Bandhalu Anubandhalu

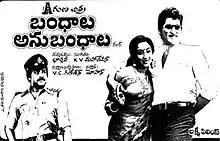
Theatrical poster

Bandhalu Anubandhalu is a 1982 Indian Telugu-language film starring Sobhan Babu and Lakshmi with Chiranjeevi in a key special appearance. This is Chiranjeevi's 50th film. This is the remake of director H. R. Bhargava's own 1981 Kannada movie "Avala Hejje" which in turn was a remake of 1977 Tamil movie "Thoondil Meen". Lakshmi was the heroine in all three versions.